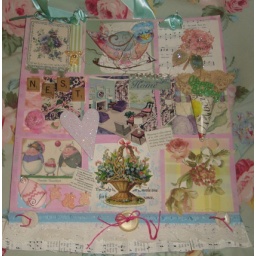
Keep a green bough in your heart and the singing bird will come!